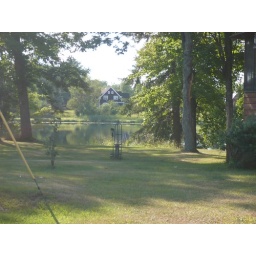
The view across a lake from a home in Northern Minnesota. August 2008